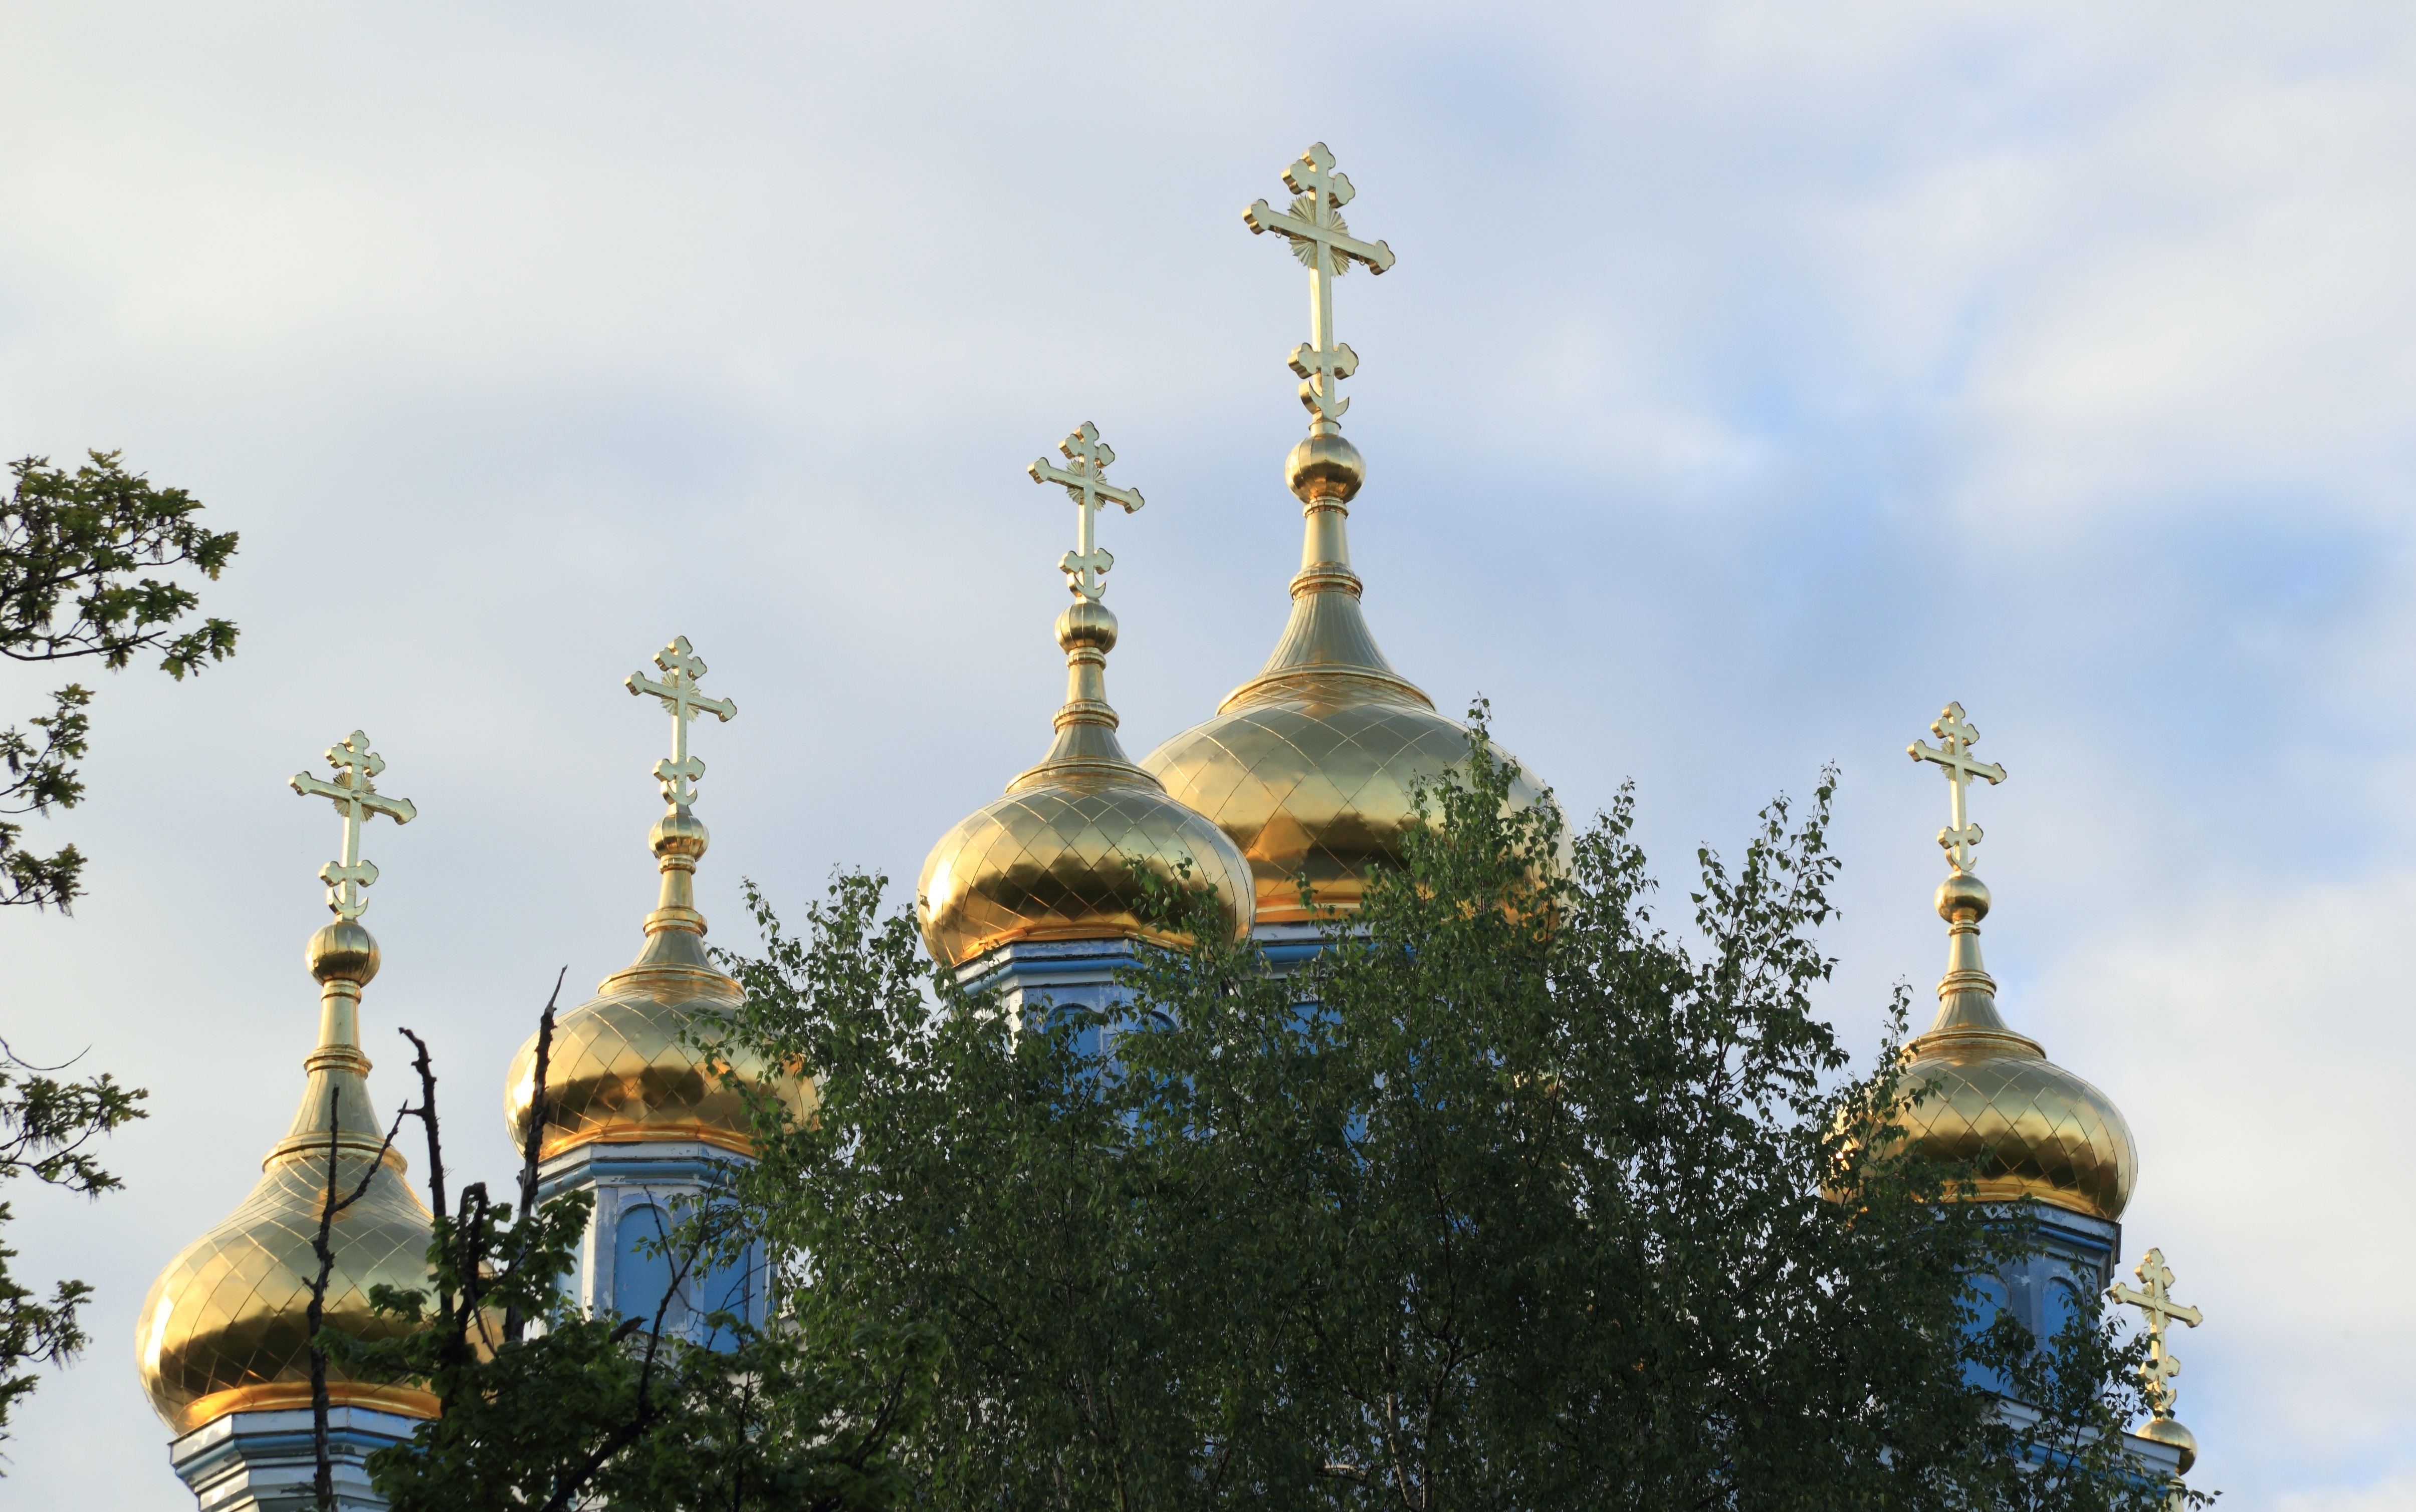
building, tower, landmark, church, cross, onion, place of worship, gold, temple, orthodox, dome, pagoda, wat, latvia, daugavpils